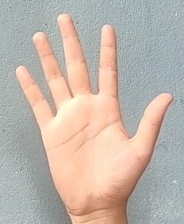
ASL sign: 5